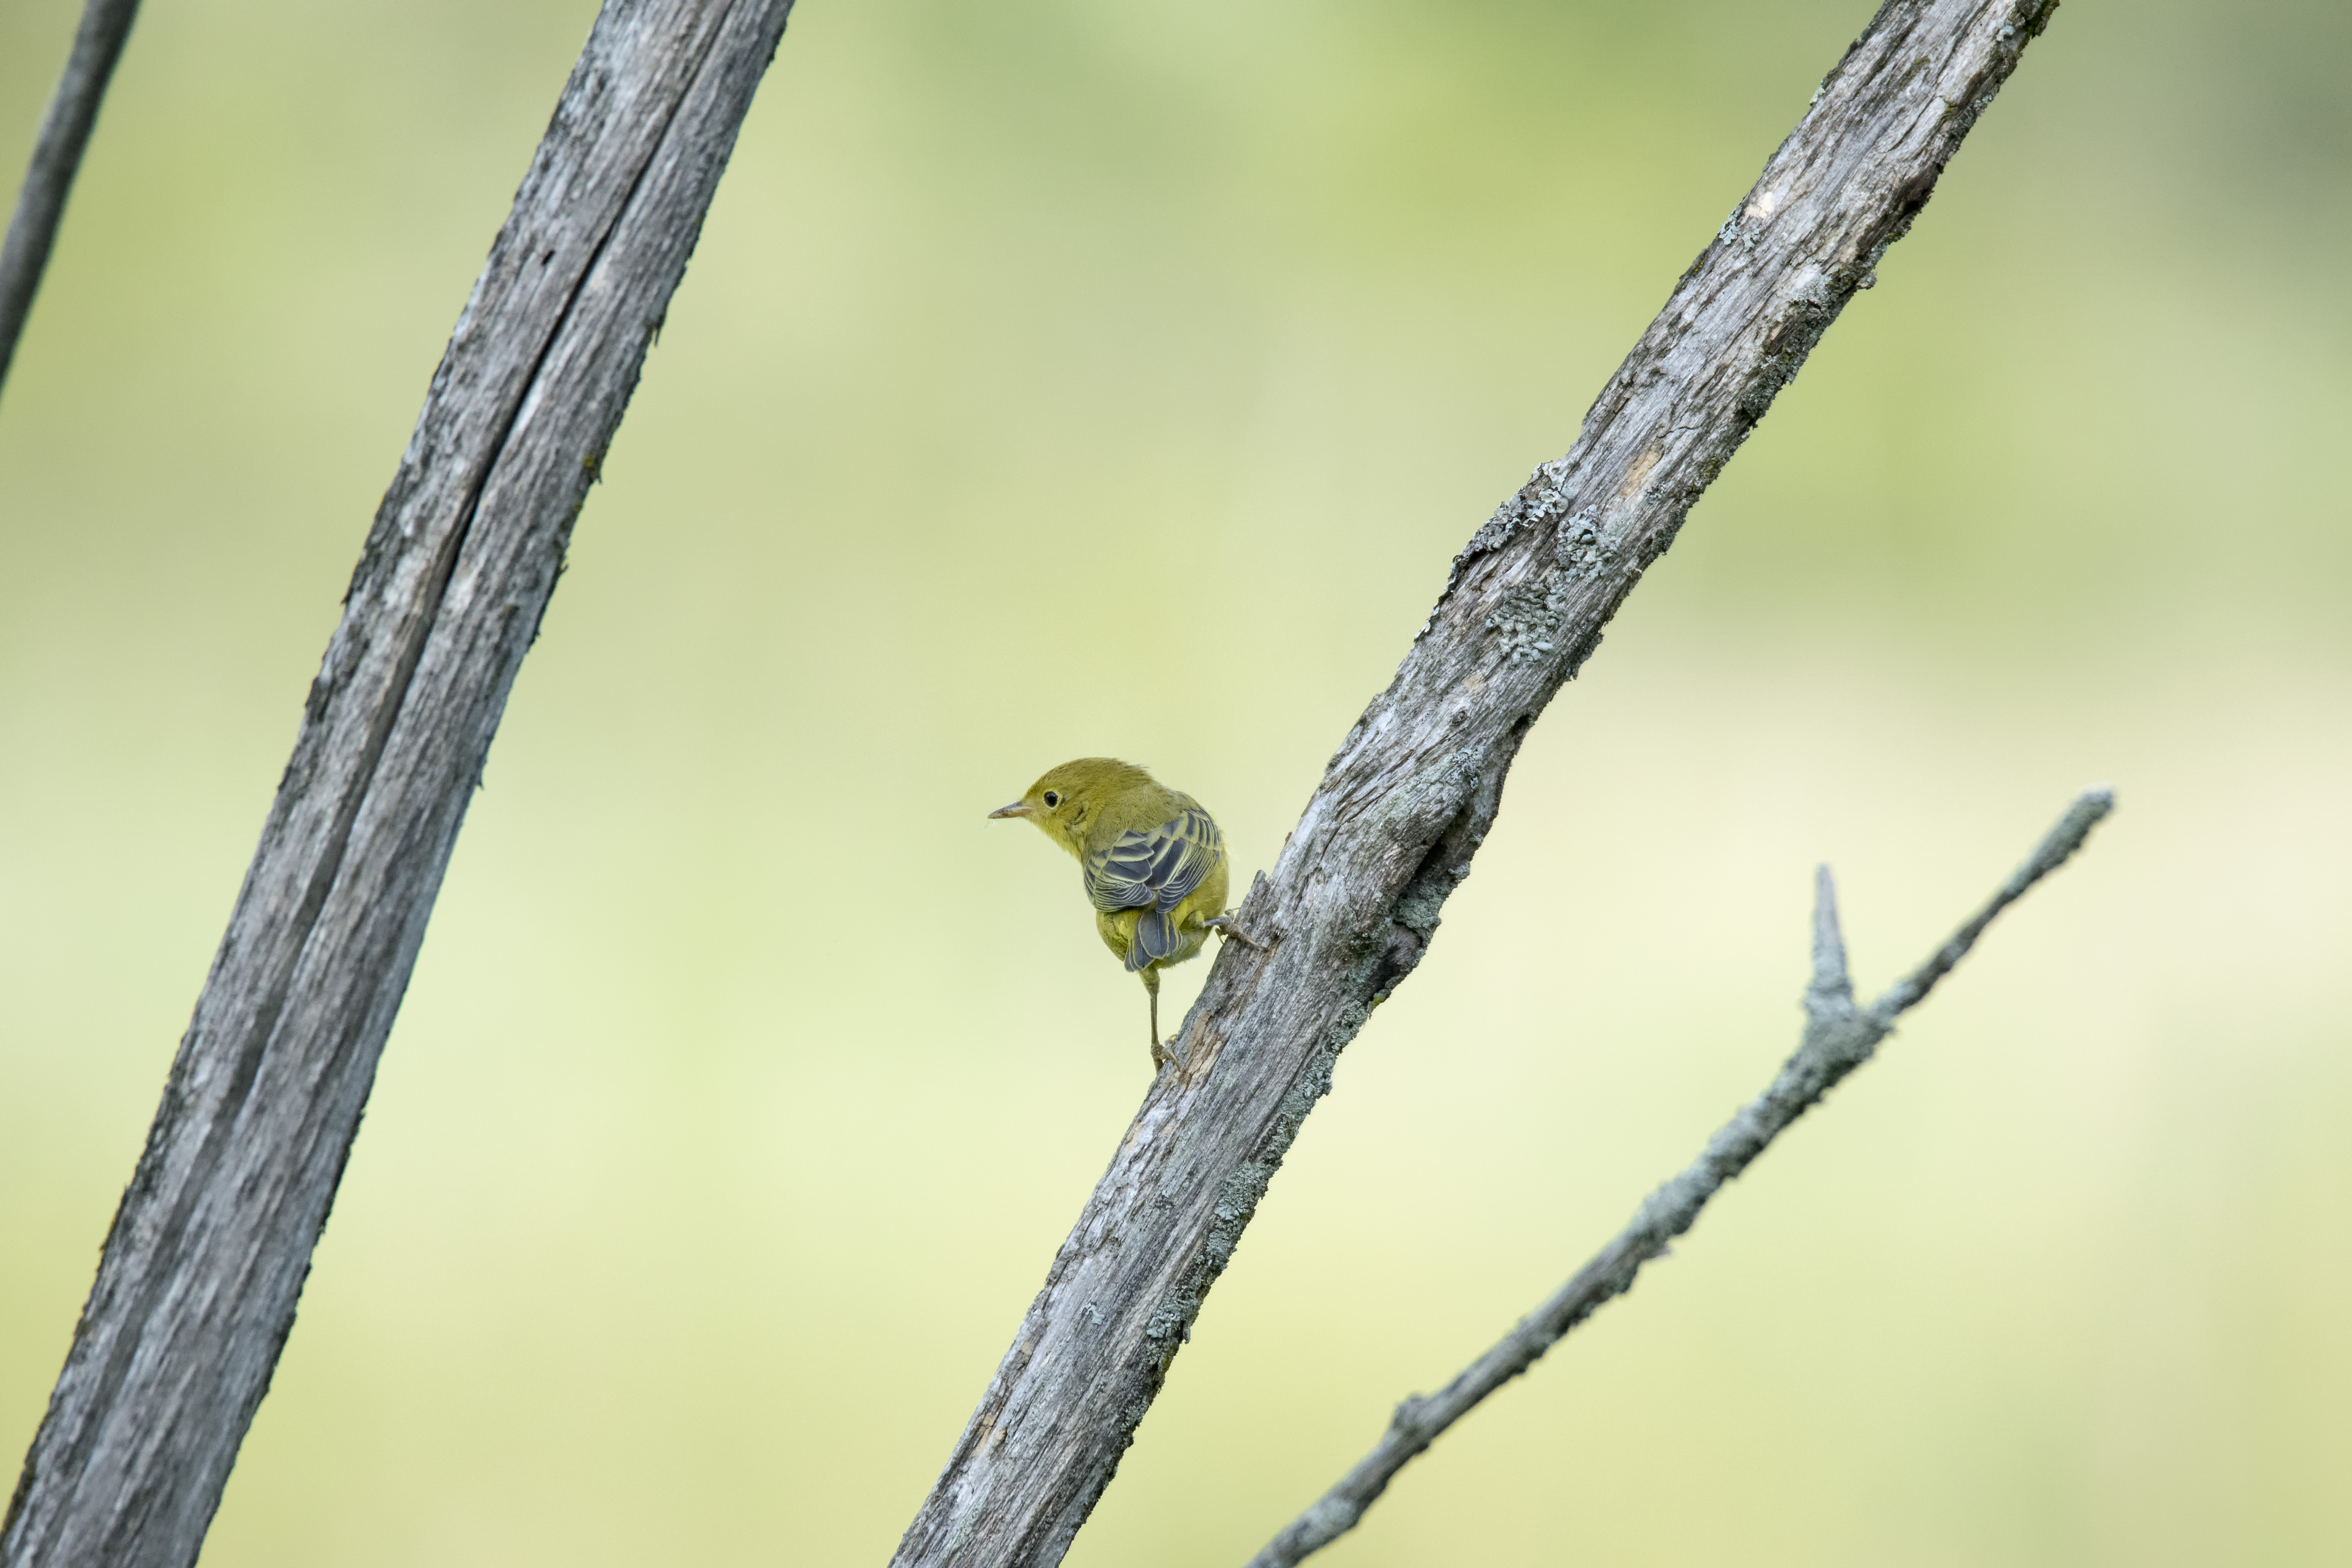
nature, branch, bird, wing, wildlife, green, beak, fauna, twig, close up, canada, vertebrate, quebec, parakeet, unknown, sherbrooke, oiseau, inconnu, macro photography, plant stem, perching bird